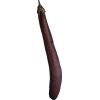
Label: eggplant_long